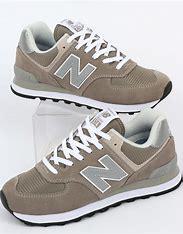
Brand: New
Model: Balance New Balance 574 Series